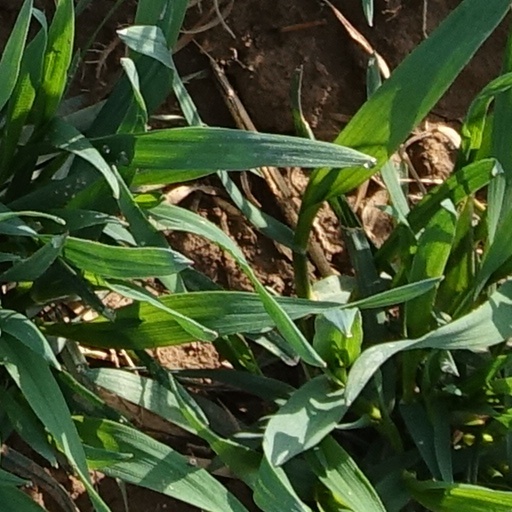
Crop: wheat